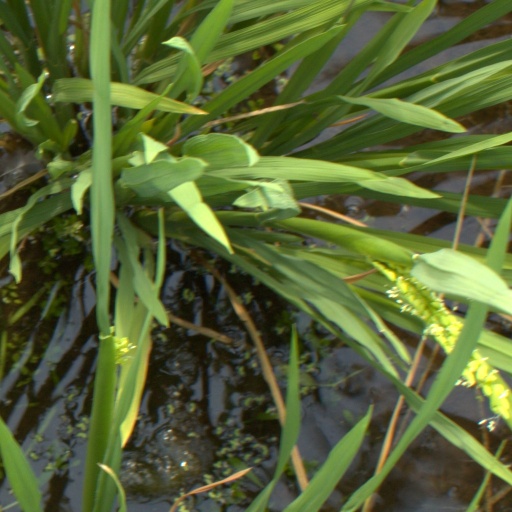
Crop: rice